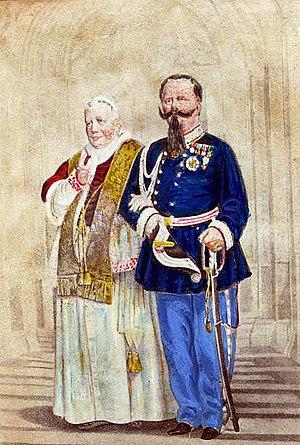
Photographie du roi Victor-Emmanuel II et de Pie IX
Victor-Emmanuel II, né le 14 mars 1820 à Turin et mort le 9 janvier 1878 à Rome, est un prince de la maison de Savoie. Il est duc de Savoie, roi de Sardaigne, prince de Piémont et comte de Nice de 1849 à 1861, puis premier roi d'Italie du 17 mars 1861 jusqu'à sa mort.